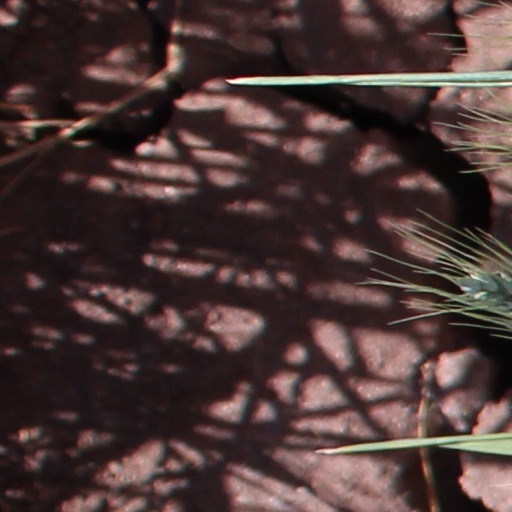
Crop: wheat